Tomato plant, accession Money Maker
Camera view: vertical (180 deg); turntable rotation: 330 degrees
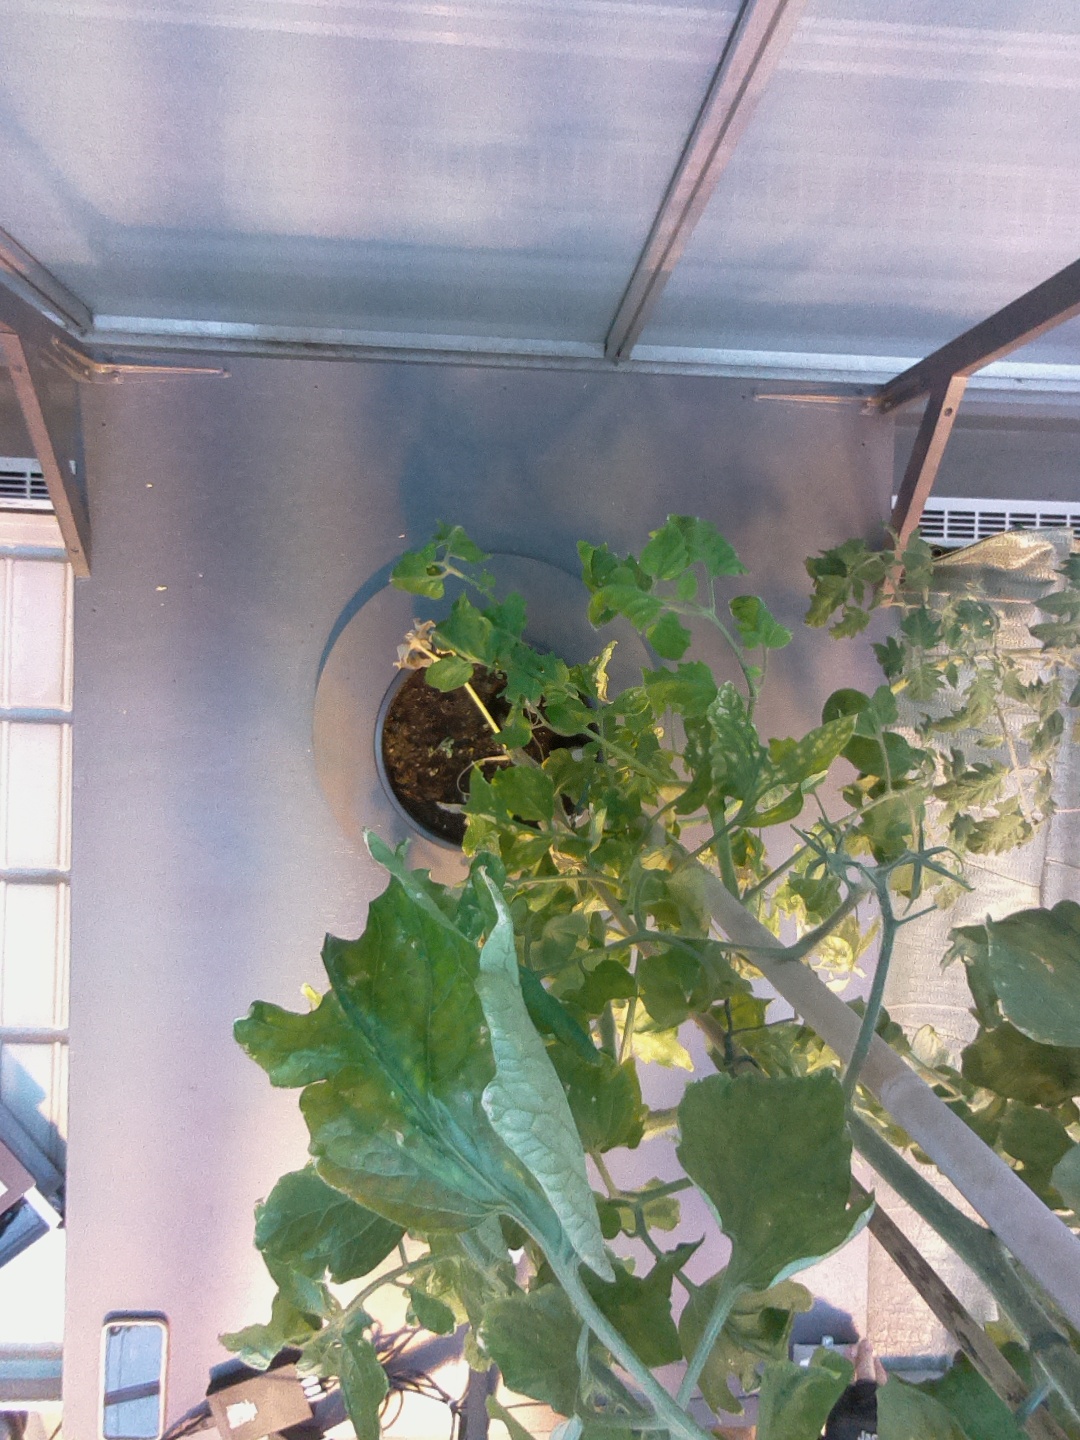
BBCH growth stage 75: 50%-60% of final fruit size